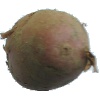
Label: Potato Red 1